Ilustrado (TV series)

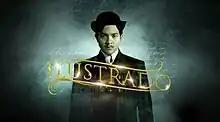
Title card

Ilustrado is a 2014 Philippine television drama period series broadcast by GMA Network. Directed by King Mark Baco, it stars Alden Richards. The series is based on the life of Philippine hero José Rizal. It premiered on October 20, 2014, on the network's Telebabad line up. The show concluded on November 14, 2014, with a total of 20 episodes.